Sweet potato

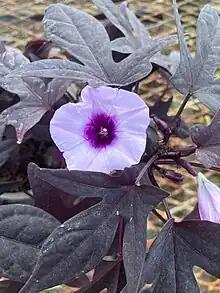
An ornamental sweet potato flower

In Korean cuisine, sweet potato starch is used to produce (cellophane noodles). Sweet potatoes are also boiled, steamed, or roasted, and young stems are eaten as "namul". Pizza restaurants such as Pizza Hut and Domino's in Korea are using sweet potatoes as a popular topping. Sweet potatoes are also used in the distillation of a variety of Soju. A popular Korean side dish or snack, , also known as Korean candied sweet potato, is made by deep-frying sweet potatoes that were cut into big chunks and coating them with caramelized sugar.